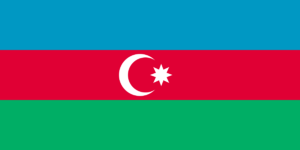
La liste des pays en 1920 est la première véritable liste officielle des États qui existaient en ladite année 1920, selon la reconnaissance de la première organisation politique mondiale, la Société des Nations. À partir de cette époque, on peut parler d'États souverains et de pays cherchant la reconnaissance internationale, voire séparatiste : il s'agit notamment de l'Afrique du Sud, du Canada, de l'Australie et de la Nouvelle-Zélande, États indépendants mais pas totalement souverains qui sont parties intégrantes de l'Empire britannique ; mais également d'États allemands qui vont se proclamer indépendants à la suite de la révolution allemande de 1918-1919 et d'États caucasiens durant la guerre civile russe de 1917-1923.